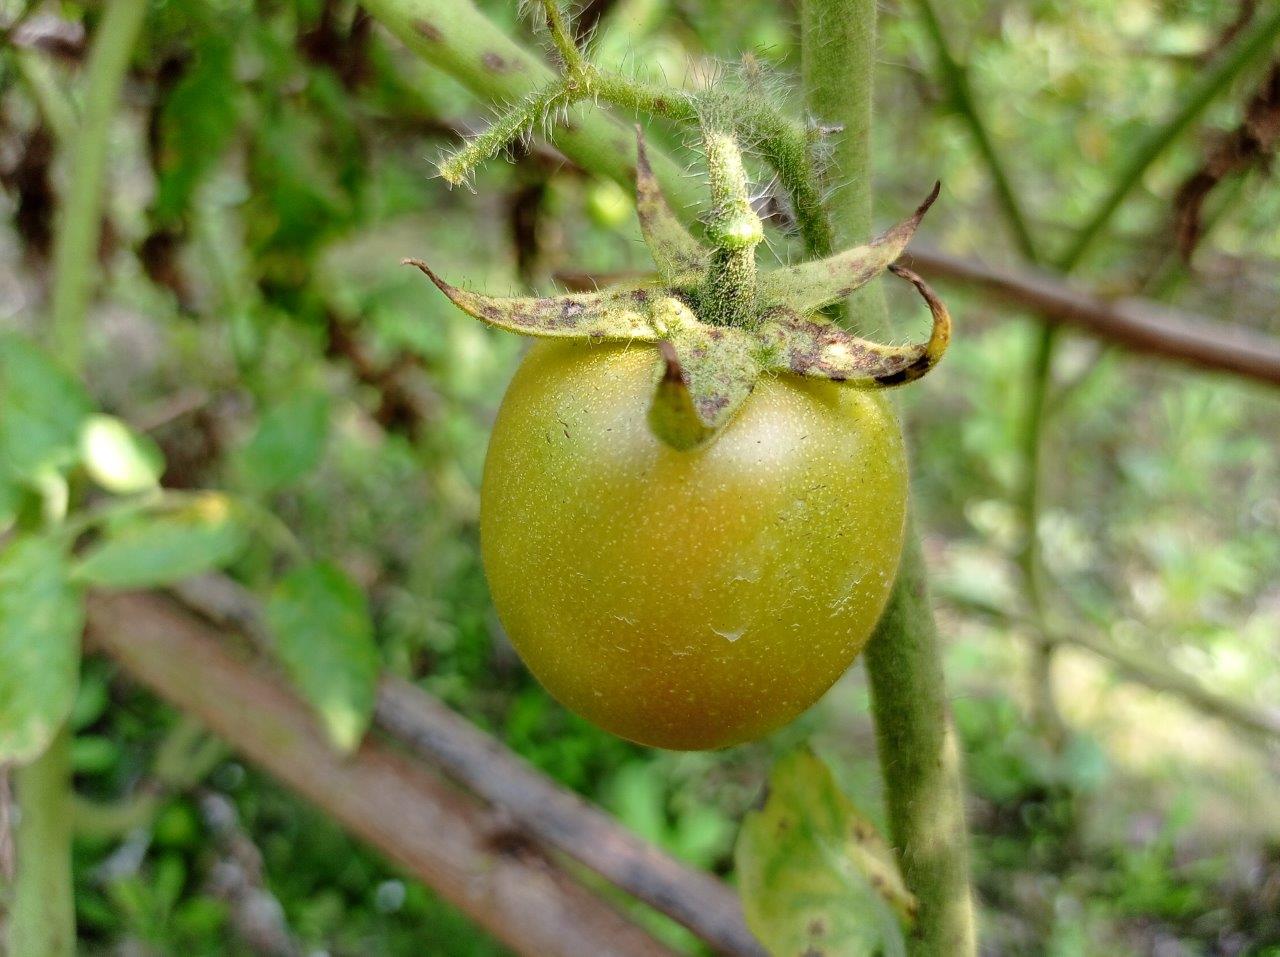
Maturity: Mature